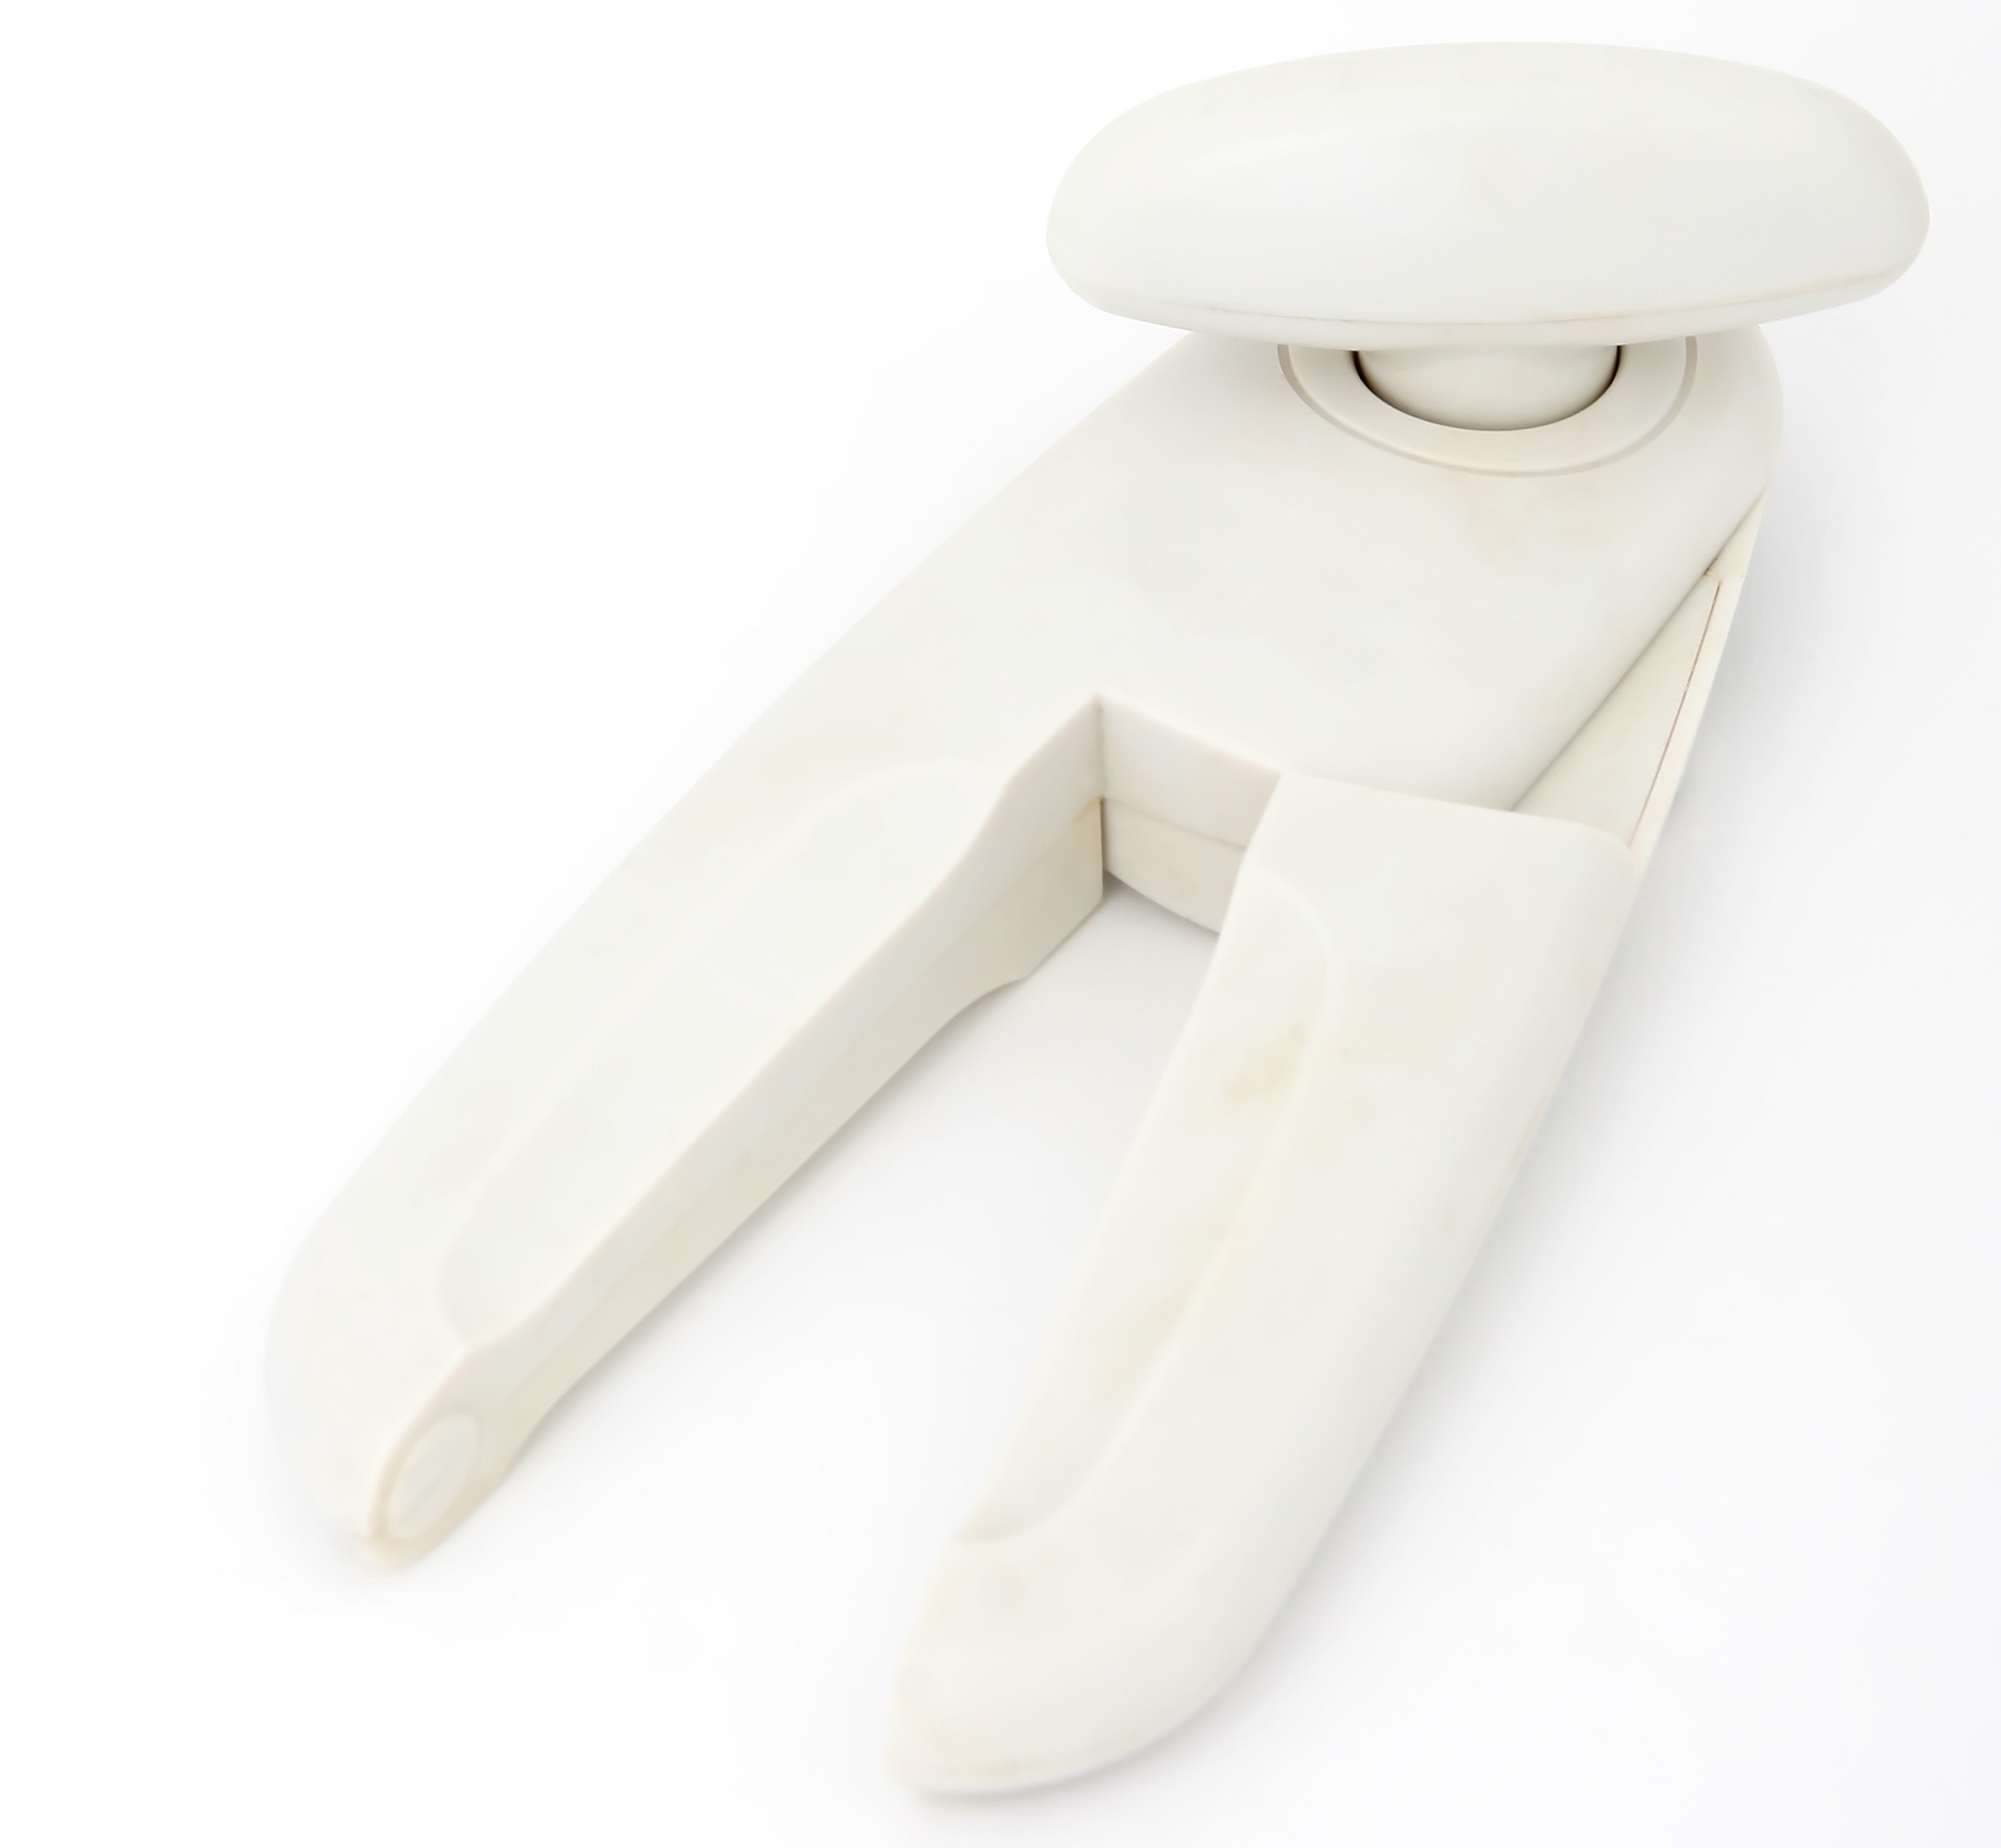
hand, open, utensil, sharp, white, plastic, home, isolated, tool, steel, finger, food, cooking, culinary, equipment, macro, metal, kitchen, gadget, isolation, utility, object, furniture, closeup, breakfast, arm, slice, cookery, kitchenware, chef, cook, handle, appliance, cut, close up, human body, chrome, silver, can, item, domestic, over, shiny, opening, tooth, handheld, opener, aluminum, stainless, tin, household, accessory, implement, fashion accessory, toilet seat